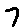
Label: 7